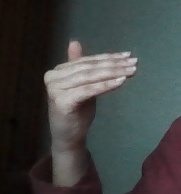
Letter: khaa